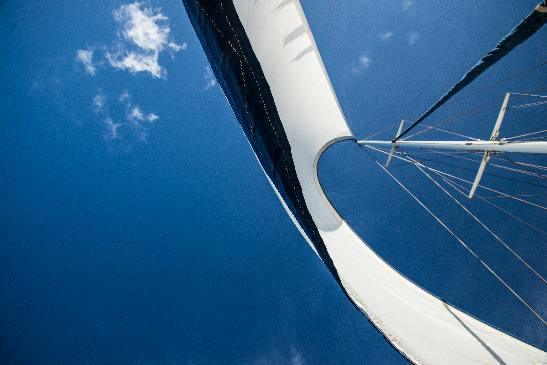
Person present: No